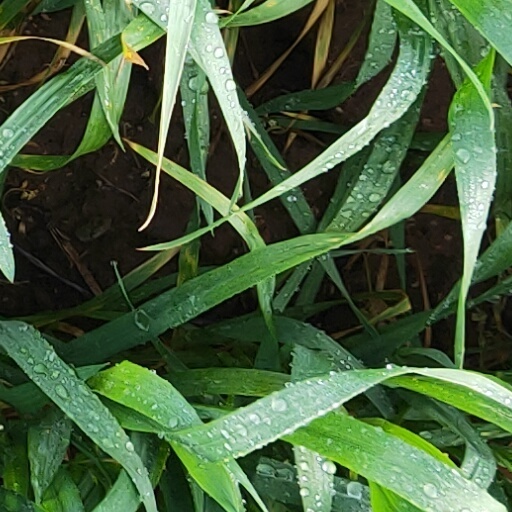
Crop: wheat